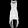
Label: Dress